Tanks of the Soviet Union

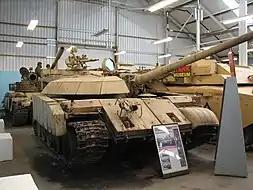
An Iraqi modification of the T-55 tank, used during the battle.

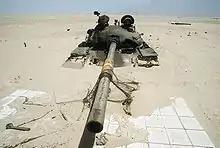
Iraqi T-62 destroyed near Ali Al Salem Air Base during Operation Desert Storm, 18 April 1991

Prior to the Six-Day War in 1967, the Arab armies had fought with a mixture of weapons mostly British, although Egypt acquired American M4A4 tanks and fitted them with the diesel engine of M4A2 and the FL-10 turret of the French AMX-13 light tank. Syria possessed at least one M4A1 chassis at some time during 1948–1956. But after the Suez Crisis in 1956 they built up their arsenal mainly with Soviet arms. It is known the Syrians got upgraded T-34-85s which they called T-34/55. This unit was a Syrian modernization of Soviet-made T-34-85s earlier with an anti-aircraft machine gun fitted to the commander's cupola and other upgrades. The Syrians also acquired a T-34 tank conversions designated a T-34/122 made into a self-propelled howitzer armed with a 122 mm D-30 howitzer.